Islamofascism

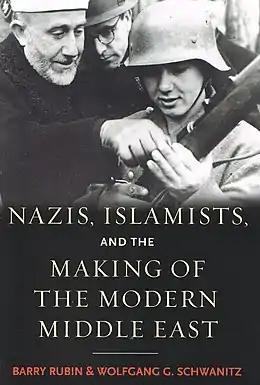
Cover of the book of Barry Rubin and Wolfgang G. Schwanitz, "Nazis, Islamists, and the Making of the Modern Middle East" (2014). According to the authors, there is a nexus between Nazism and Islamism and the vector would have been Amin al-Husseini (left).

Some of the liberal public intellectuals accused (by Tony Judt) of being supporters of the concept following the 9/11 attacks are Adam Michnik, Oriana Fallaci; Václav Havel; André Glucksmann, Michael Ignatieff, Leon Wieseltier, David Remnick, Thomas Friedman and Michael Walzer.